Myrtle Beach Pavilion

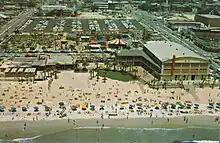
The pavilion and amusement park, seen in the 1950s or 1960s

In 1950, just two years after its opening, the company now called Burroughs & Chapin bought out the Central Amusement Company, the owners of the park at the time. The new owners added 14 new rides to the park and also added new concessions to the park. Over the years, the park would add and exchange numerous carnival-style flat rides, as well as suffering and fighting through several hurricanes.